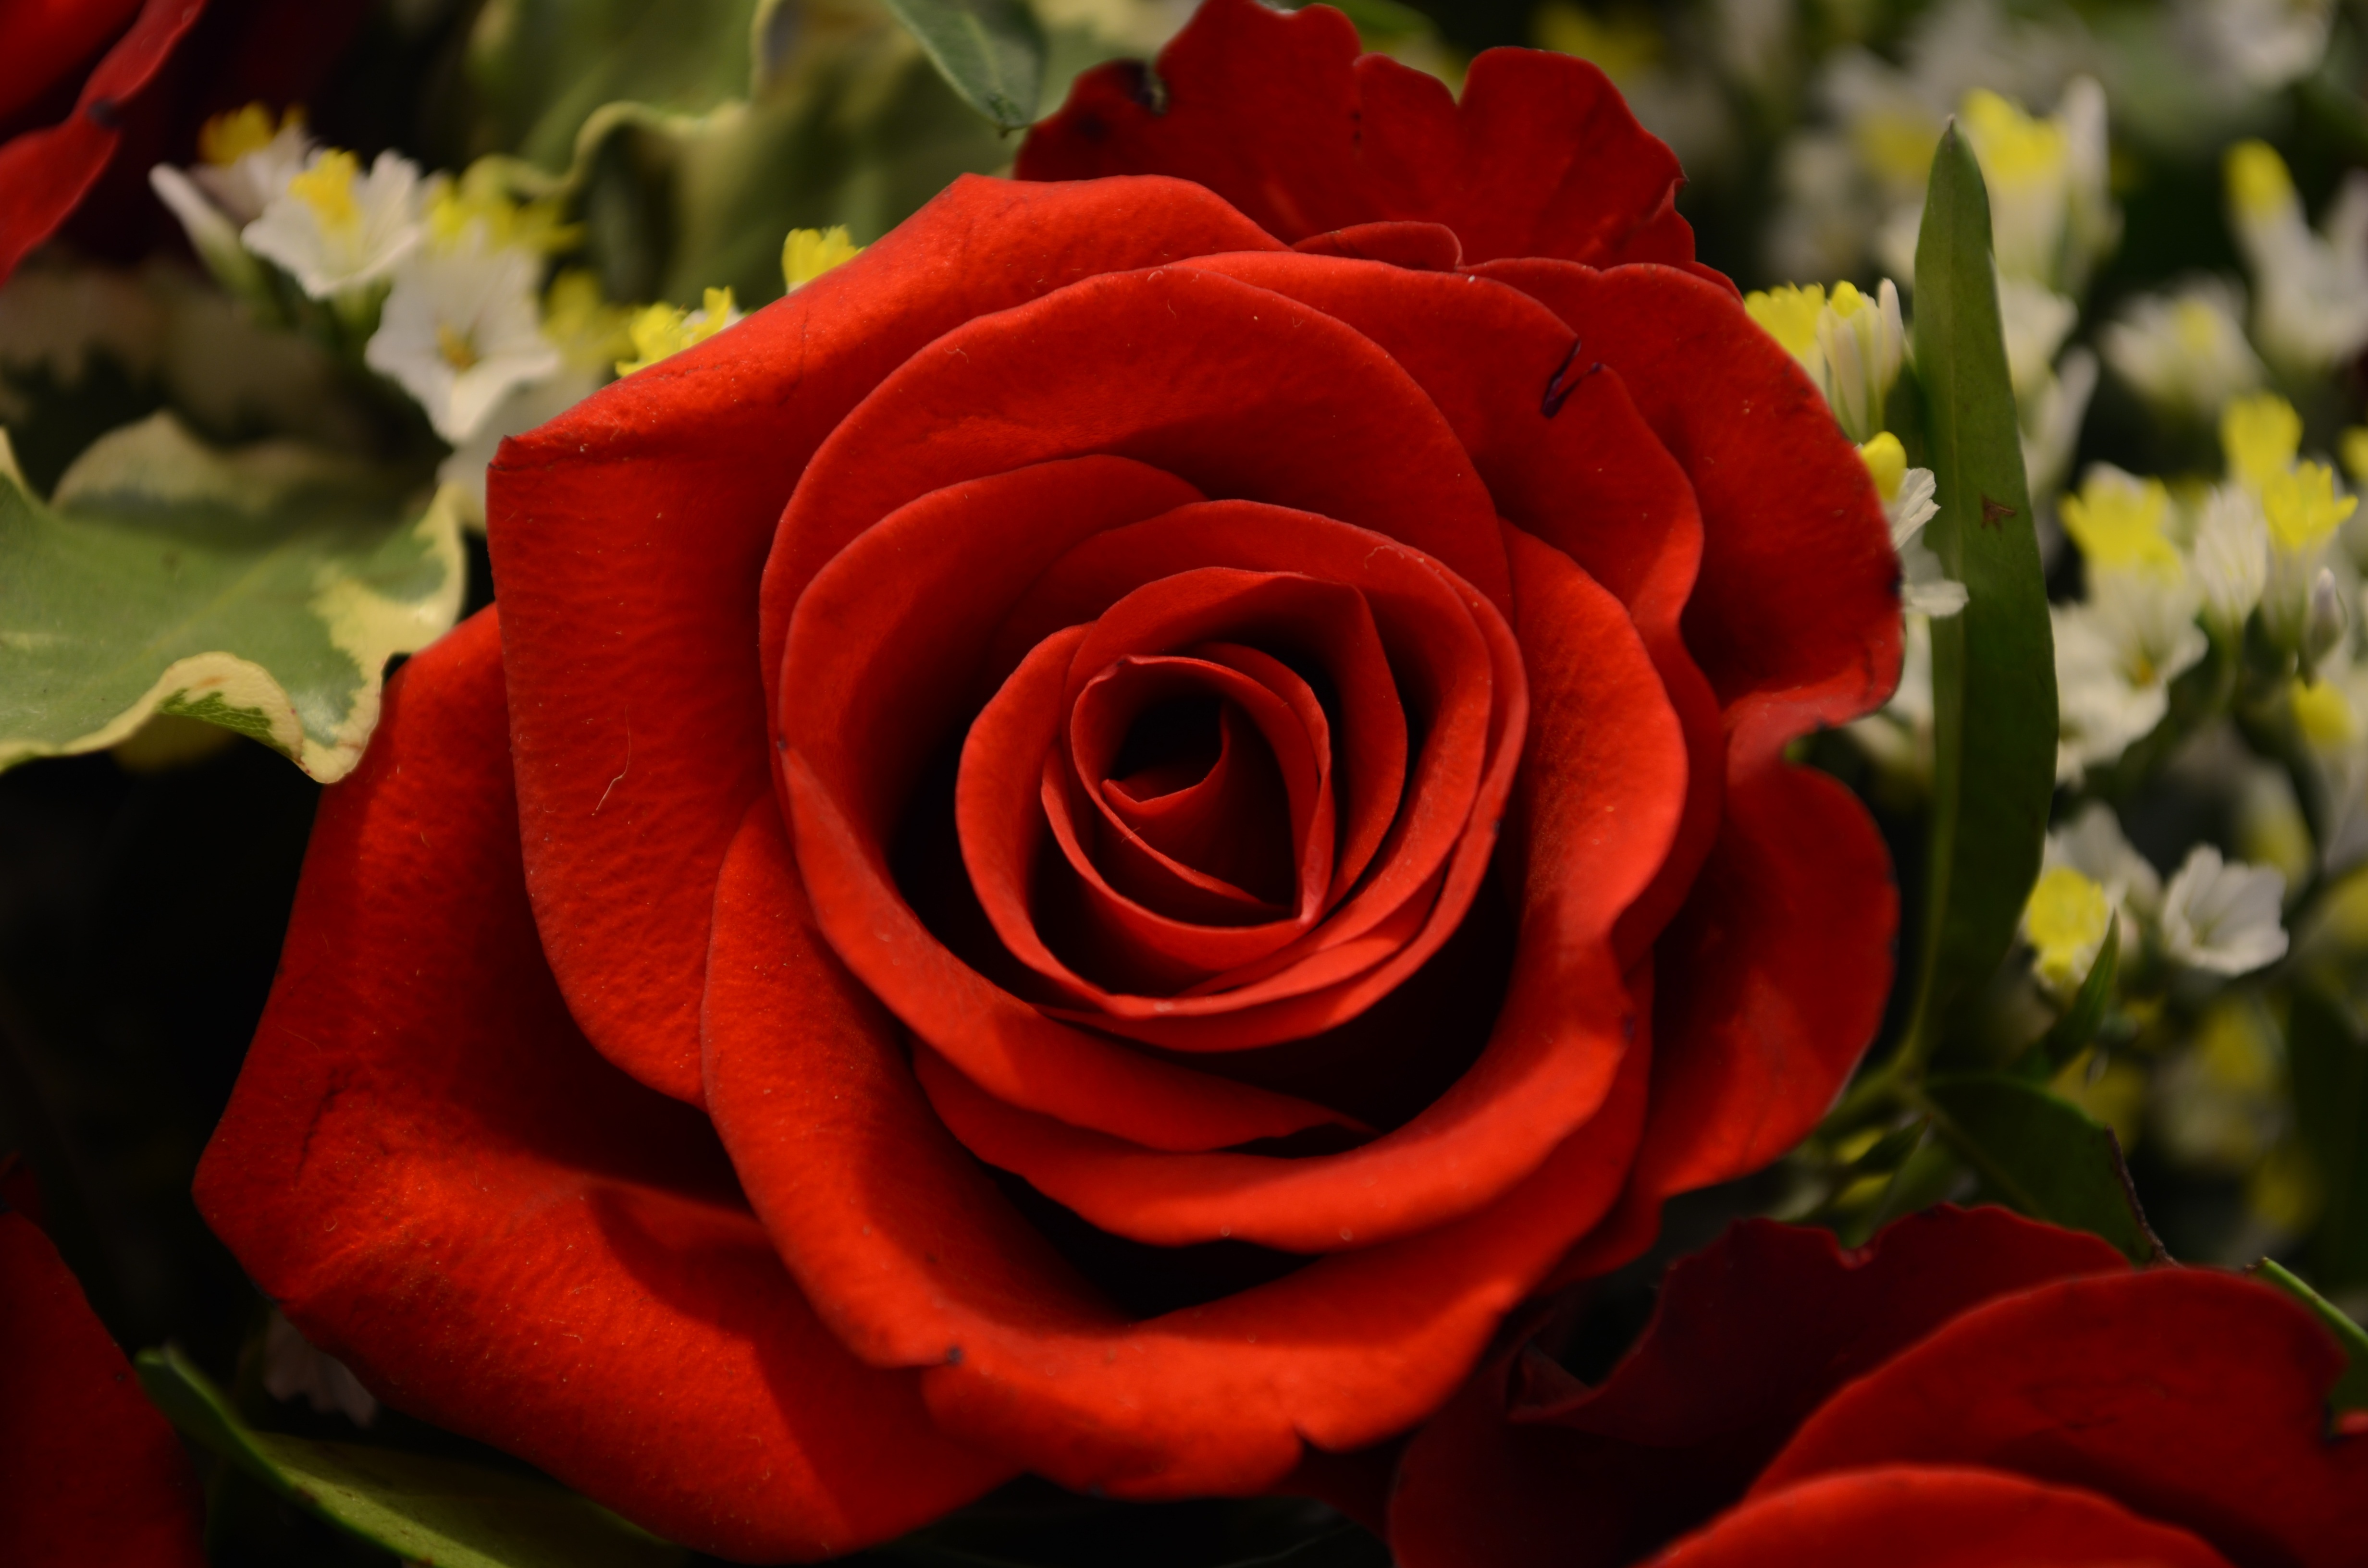
nature, blossom, plant, leaf, flower, petal, bloom, bush, love, bouquet, rose, red, romance, romantic, flora, red rose, bud, emotion, floribunda, fragrance, rose bloom, macro photography, valentine's day, rose blooms, flowering plant, garden roses, rose family, erbl hend, plant stem, land plant